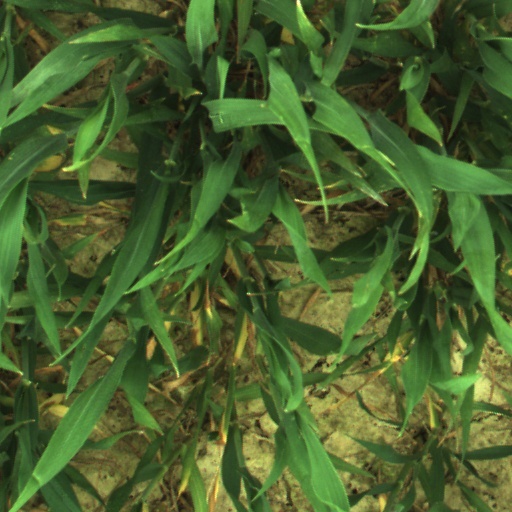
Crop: wheat